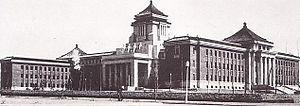
Le conseil d'État des Affaires générales est la branche administrative exécutive de facto du gouvernement du Mandchoukouo, territoire contrôlé par l'empire du Japon.